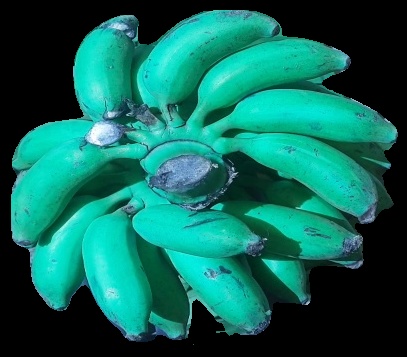
Variety: elakki-bale
Grade: grade3